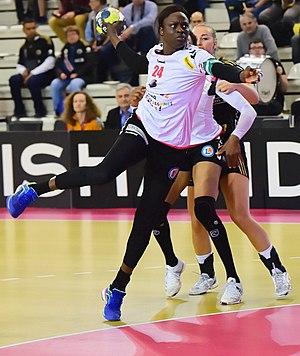
Rencontre de demie-finale retour de championnat entre Issy Paris et Brest. A Issy les Moulineaux, le 19 mai 2017.
Stéphanie Ntsama Akoa, anciennement Stéphanie Daudé, née le 24 janvier 1984 à Yaoundé, est une handballeuse internationale française.